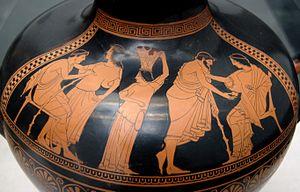
Visite aux hétaïres. Hydrie attique à figures rouges.
Une hétaïre est, dans la Grèce antique, une femme éduquée et de haut niveau social qui offre compagnie et services sexuels, souvent de manière non ponctuelle.